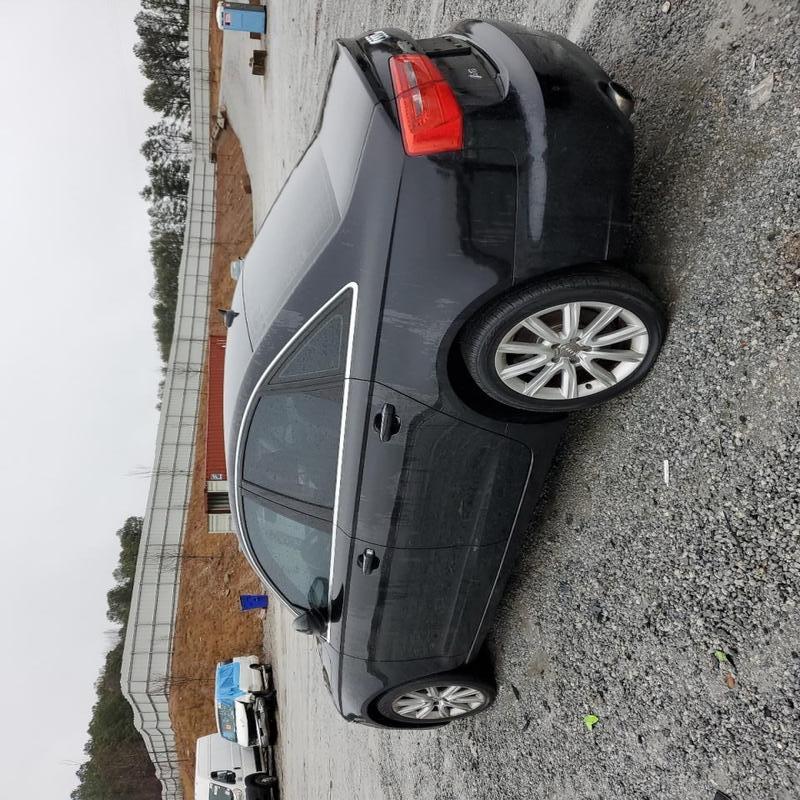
Aucun dommage détecté.
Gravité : aucun